List of people with osteogenesis imperfecta

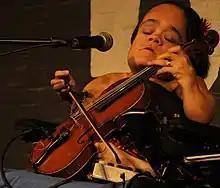
Gaelynn Lea playing violin

Figures in film, television, video games and novels depicted as having osteogenesis imperfecta include: